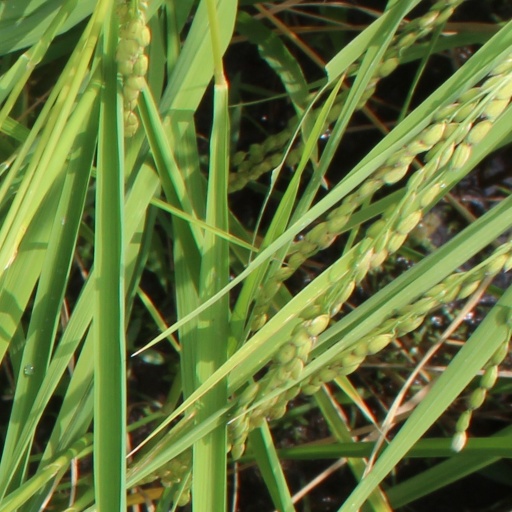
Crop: rice